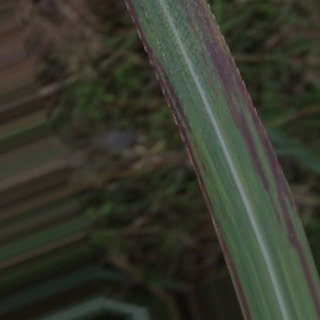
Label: sugarcane_bacterial_blight